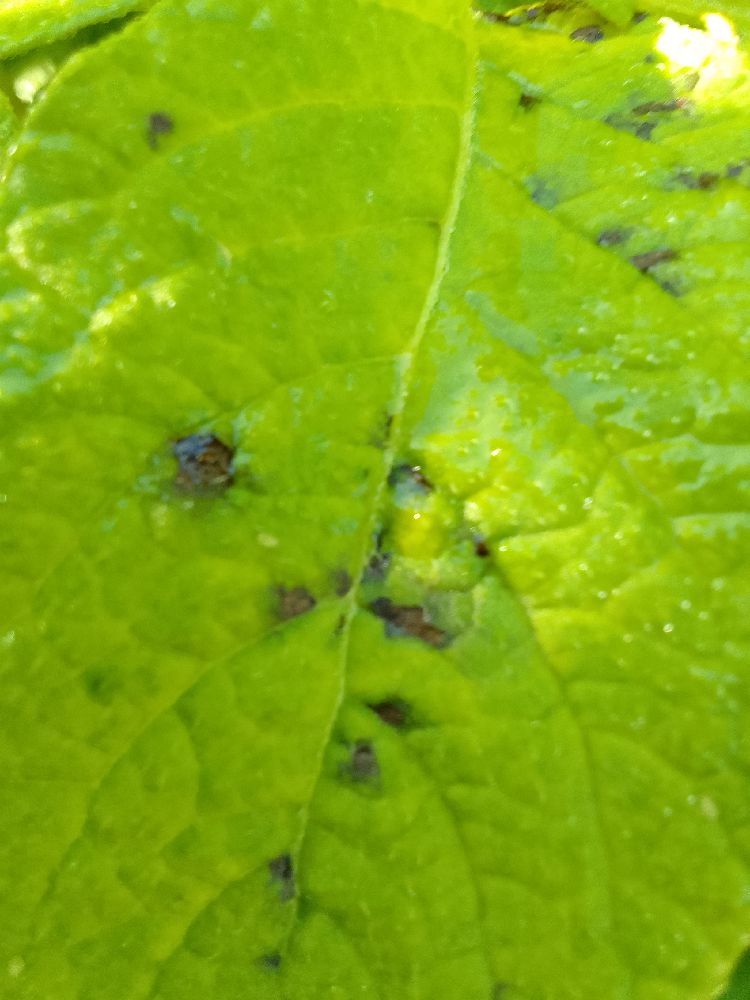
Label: Early blight